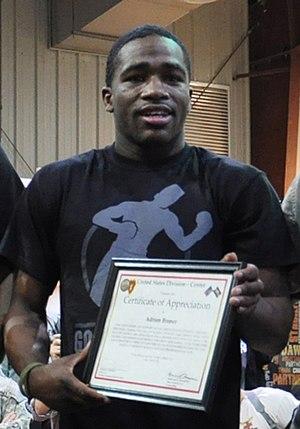
Adrien Broner est un boxeur américain né le 28 juillet 1989 à Cincinnati, Ohio. Il a été champion du monde dans 4 catégories de poids différentes.